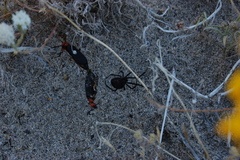
Species: Lactrodectus_hesperus